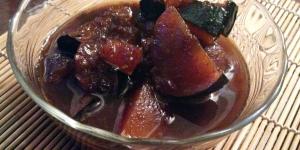
dulce de piloncillo